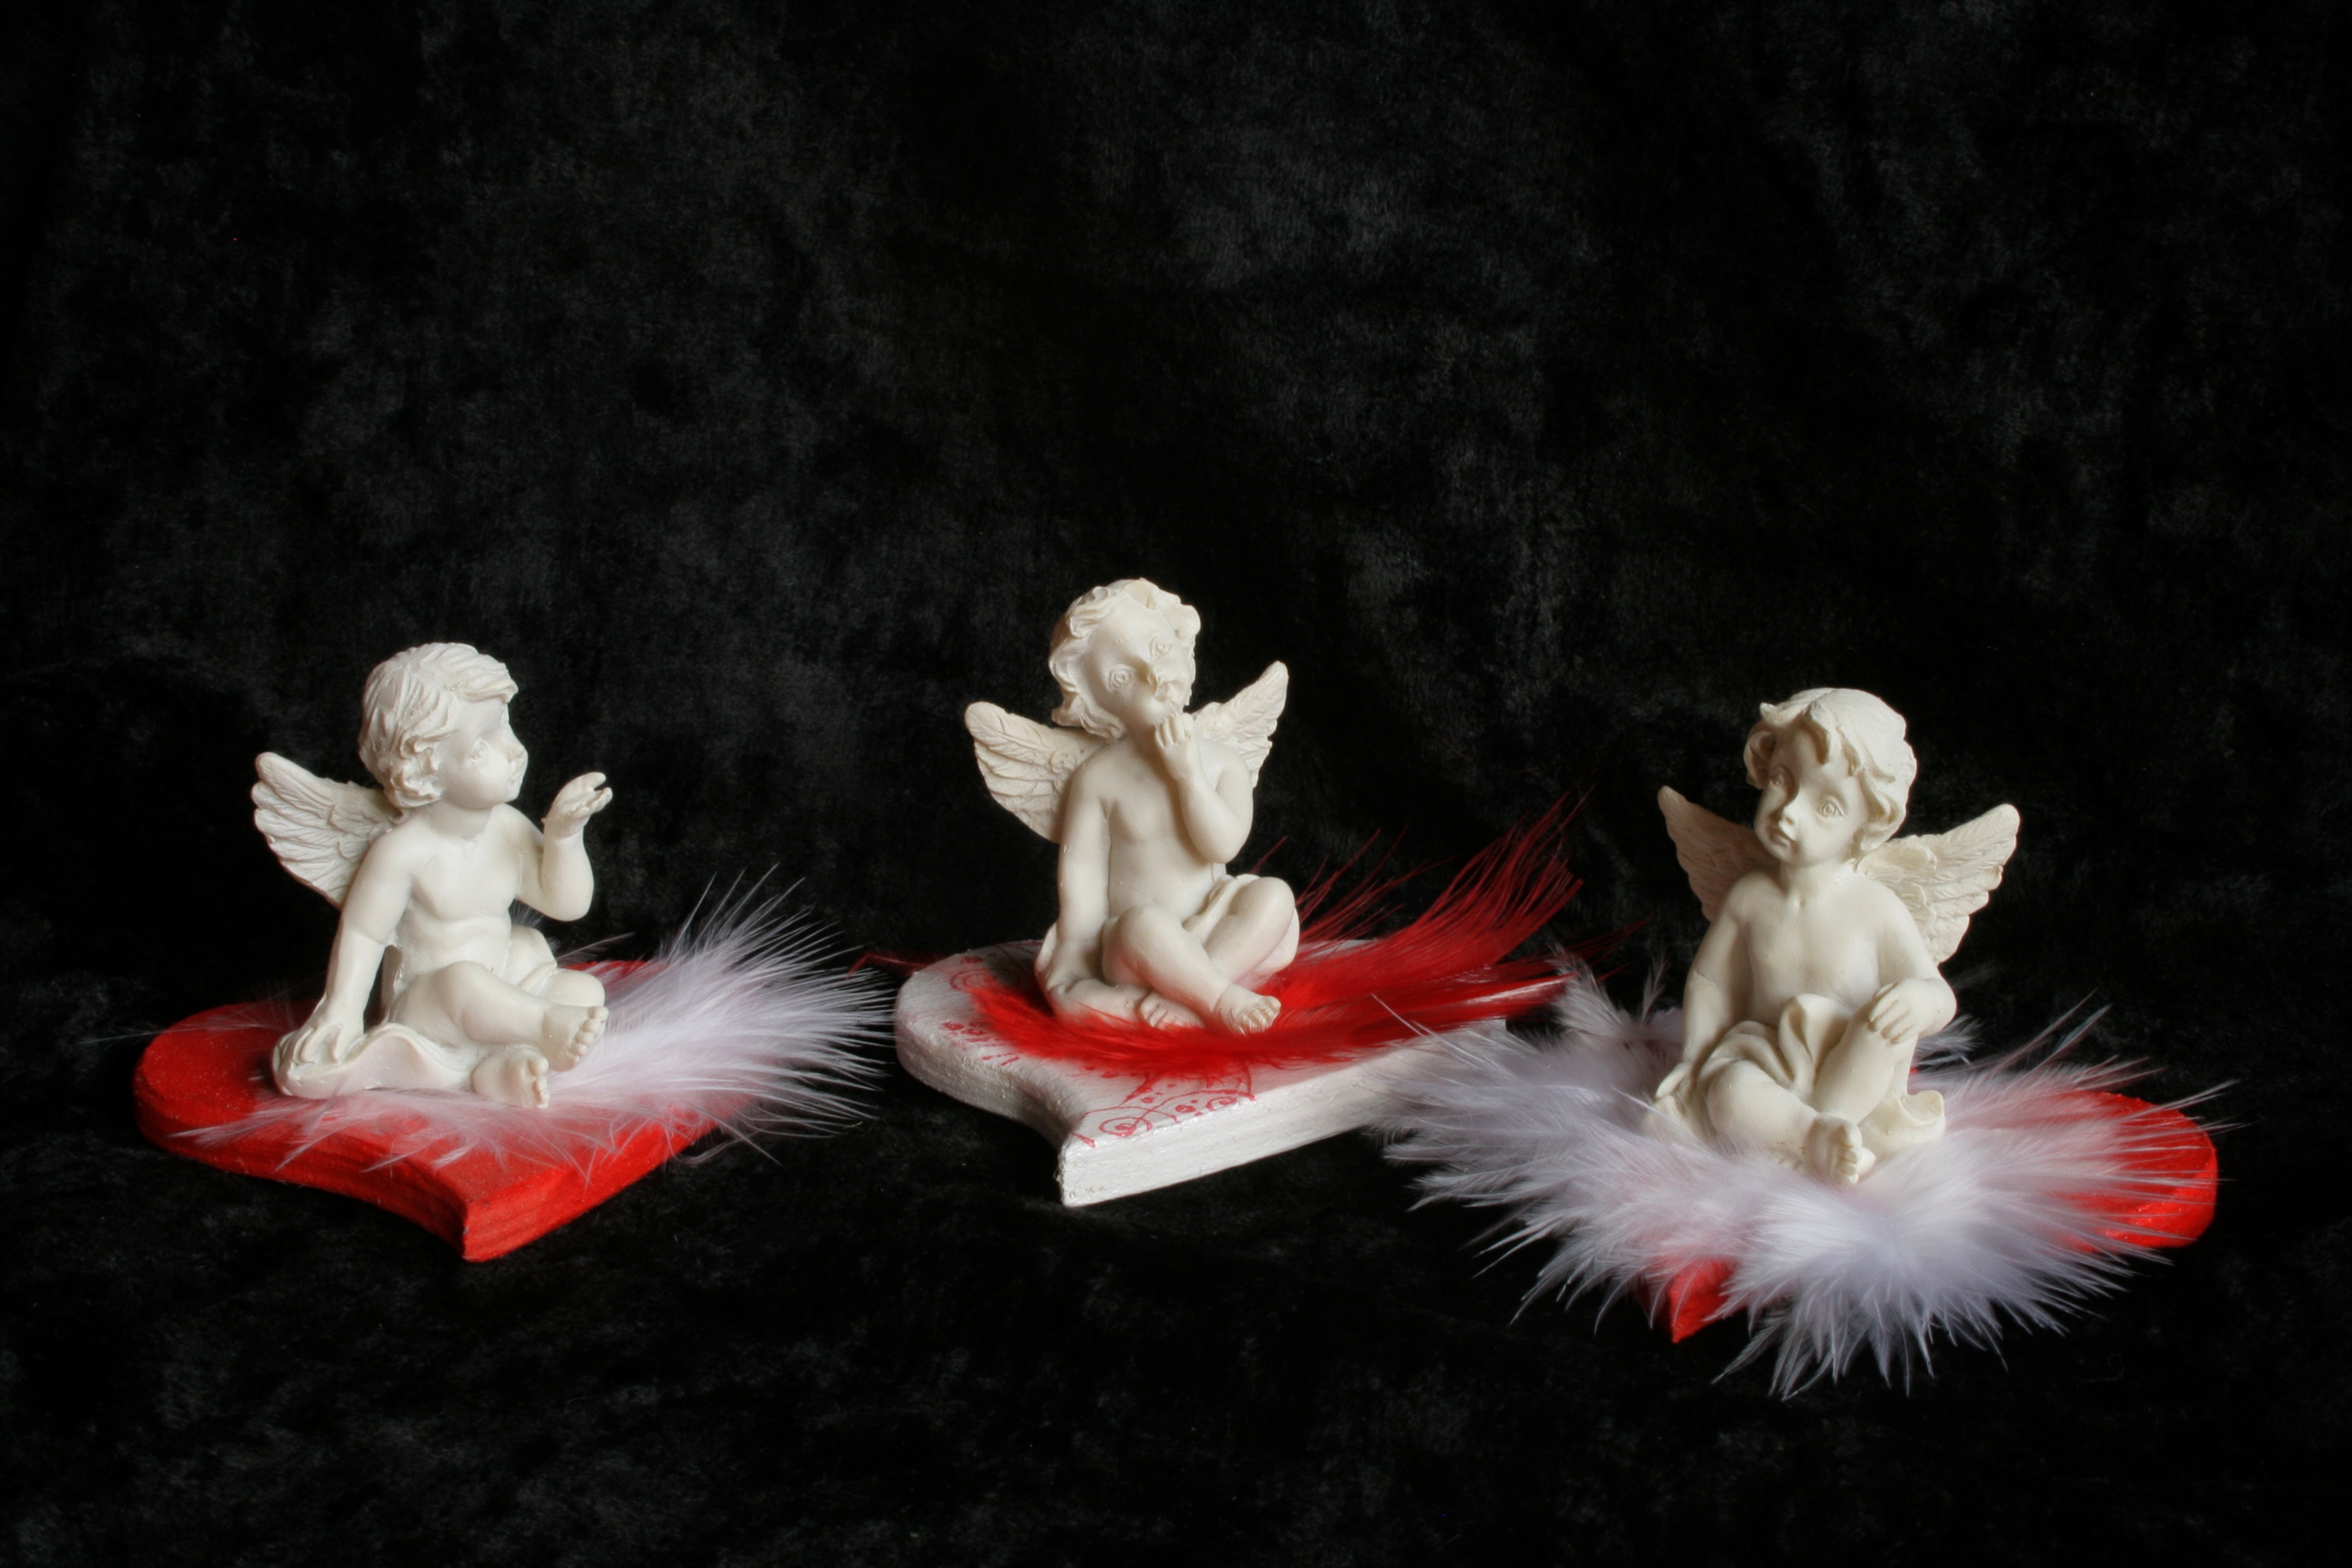
white, flower, cute, spring, red, religion, toy, angel, figurine, heavenly, decorative items, holzherzchen